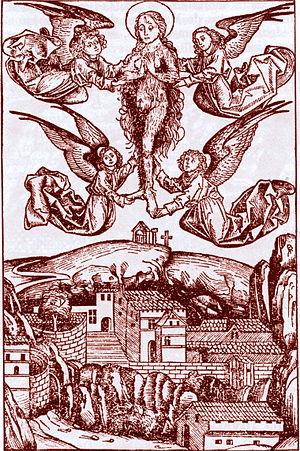
La Madeleine portée par les anges au dessus de la Sainte Baume
Le Repos pendant la fuite en Égypte est considéré comme une œuvre majeure et d'une grande maîtrise de Joachim Patinier. Elle suscite néanmoins des interrogations sur la participation éventuelle d'autres peintres lors de son exécution. La nature morte du premier plan, la Madone et sa gestuelle particulière, et le paysage du second plan avec ses couleurs inhabituelles dans l'œuvre du maître, semblent révéler diverses influences et, probablement, une réalisation collective.
Les possessions d'Aix-en-Provence sont une affaire d'hystérie collective qui se déroula en Provence au début du XVIIᵉ siècle où elles furent qualifiées de séduction diabolique. Les acteurs en sont Louis Gaufridi, moine bénédictin de Saint-Victor de Marseille et curé des Accoules, ainsi que des religieuses ursulines d'Aix-en-Provence, dont les sœurs Madeleine de Demandolx de la Palud et Louise Capeau qui se déclarèrent ensorcelées par sa faute. En dépit de puissants soutiens, dont celui des archevêques d'Avignon et d'Aix-en-Provence, le prêtre fut décrété coupable, après avoir été convaincu de sorcellerie et de magie. Il fut brûlé vif sur la place de Prêcheurs, à Aix, le 30 avril 1611.